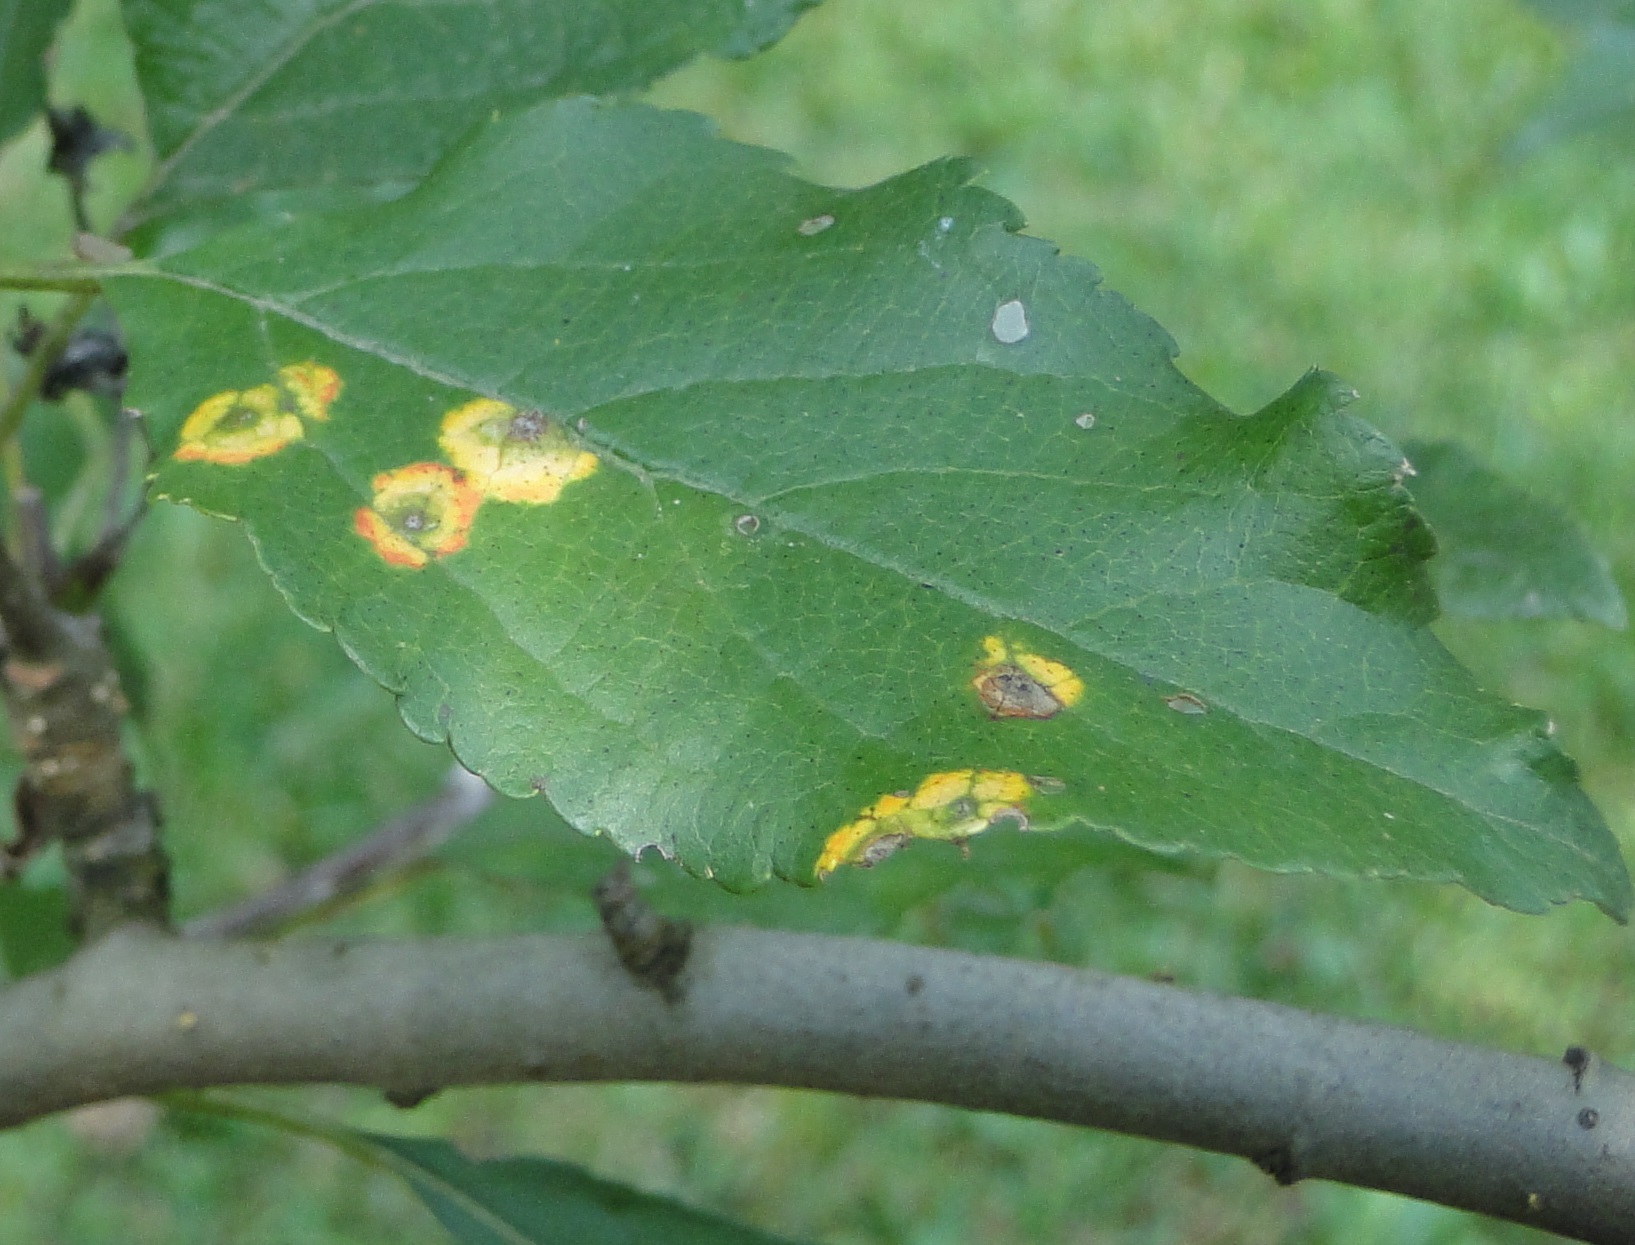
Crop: apple
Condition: rust